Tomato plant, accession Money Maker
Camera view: tilt-top (135 deg); turntable rotation: 270 degrees
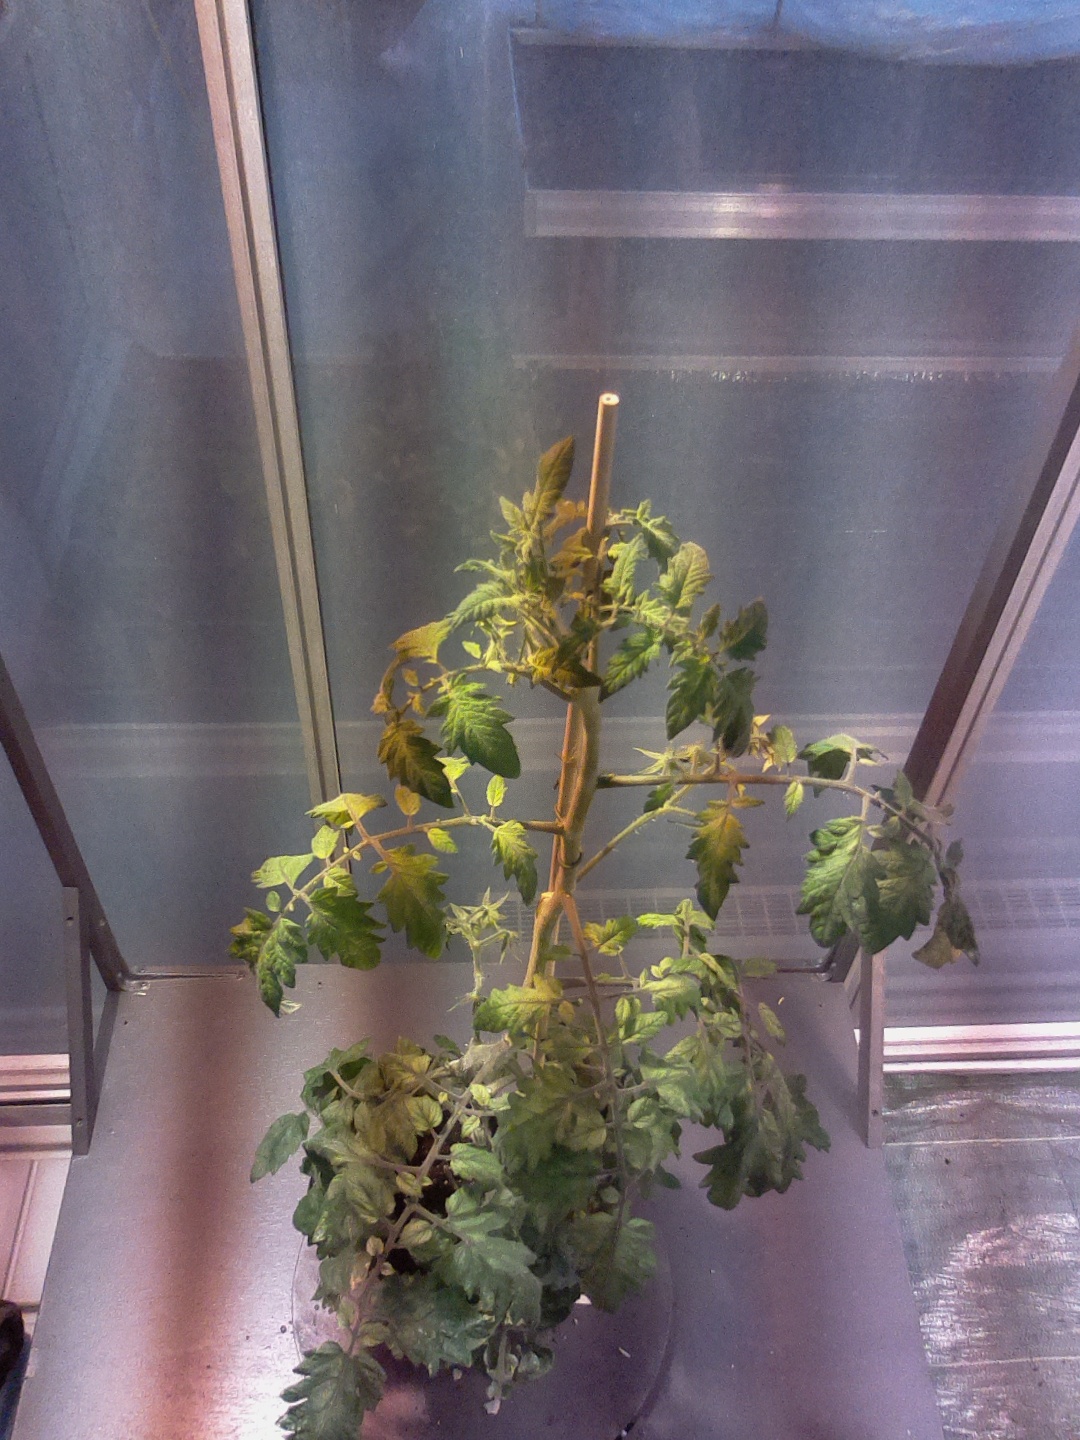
BBCH growth stage 71: 10%-20% of final fruit size